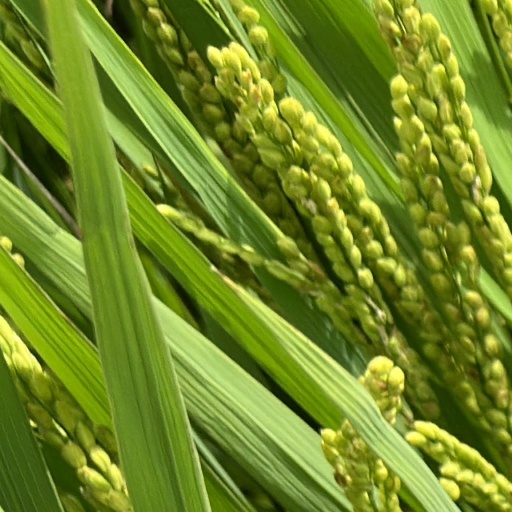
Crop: rice